George Vivian (artist)

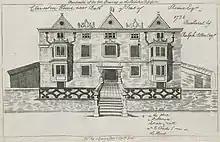
The old Manor at Claverton, 1811 copy of drawing

The new Manor commissioned by John Vivian was on a fresh site, some away from the old house, and built in a neo-classical style, using Bath stone. George Vivian, in contrast, undertook to preserve what he could of the old house, completed in 1625.